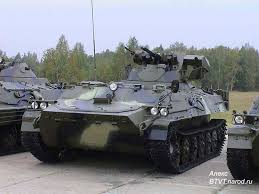
Label: MT_LB